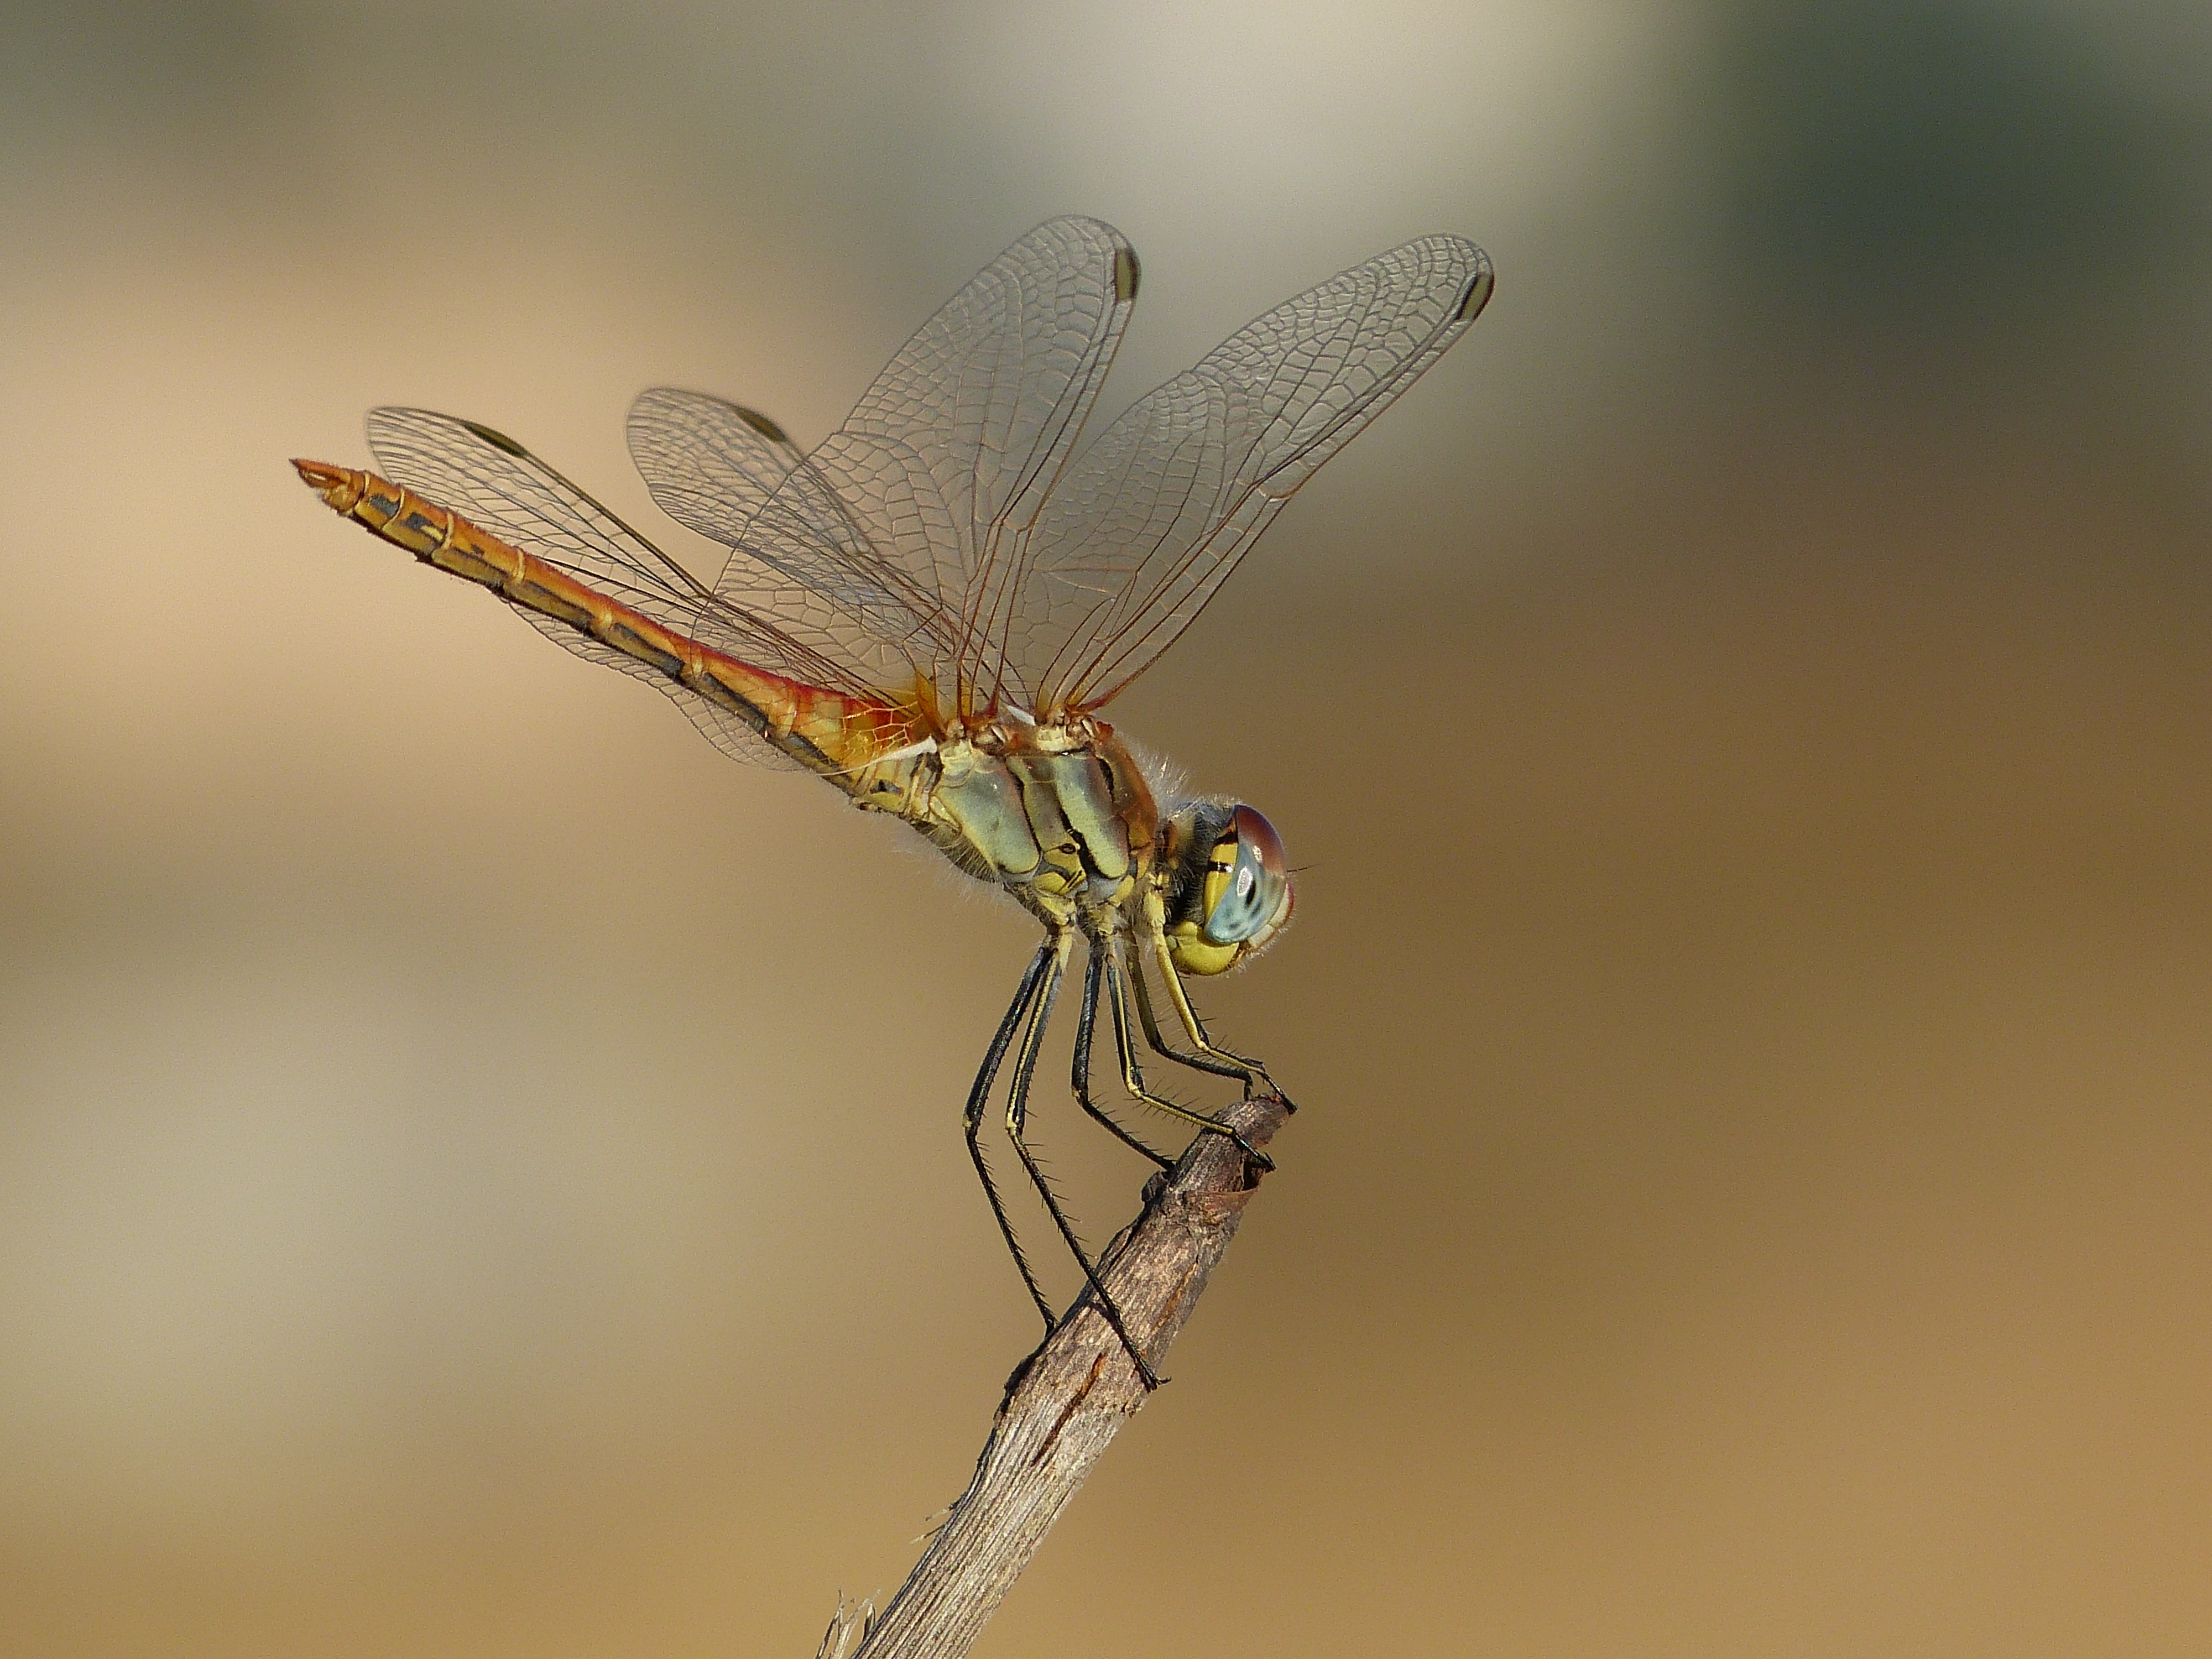
nature, outdoor, wing, photography, animal, wildlife, wild, insect, small, bug, fauna, invertebrate, life, close up, entomology, wings, dragonfly, damselfly, fragile, thorax, macro photography, arthropod, plant stem, dragonflies and damseflies, net winged insects